Alan Cumming

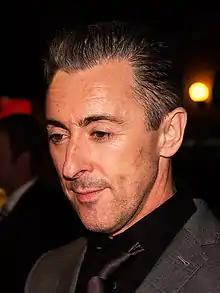
Cumming in 2013

Alan Cumming (born 27 January 1965) is a Scottish actor, writer and presenter. Known for his roles on stage and screen, he has received numerous accolades including a BAFTA Award, two Emmy Awards, two Tony Awards, and an Olivier Award. He received the Laurence Olivier Award for Best Comedy Performance for the West End production of "Accidental Death of an Anarchist" (1991). His other Olivier-nominated roles were in "The Conquest of the South Pole" (1988), "La Bête" (1992), and "Cabaret" (1994). Cumming won the Tony Award for Best Actor in a Musical for reprising his role as the Emcee on Broadway in "Cabaret" (1998). His other performances on Broadway include "Design for Living" (2001), and "Macbeth" (2013).